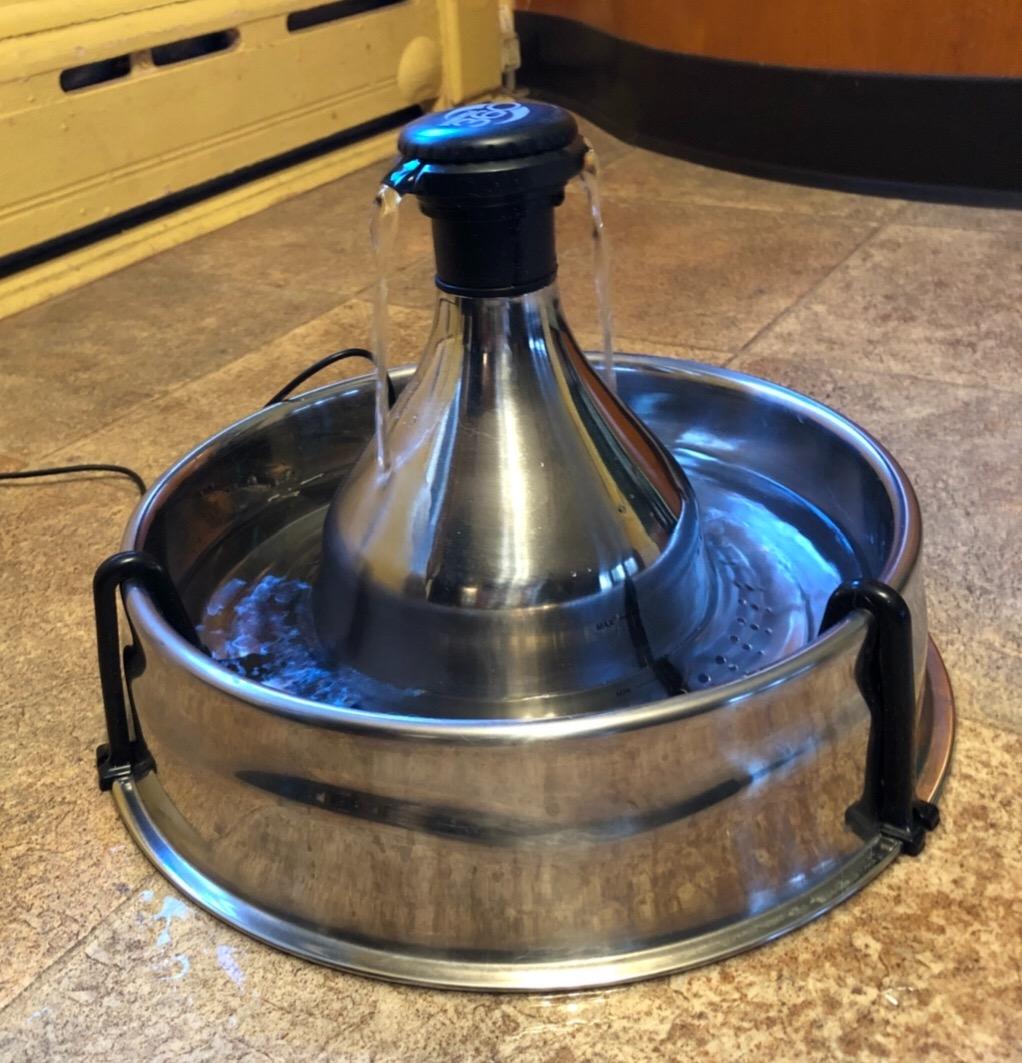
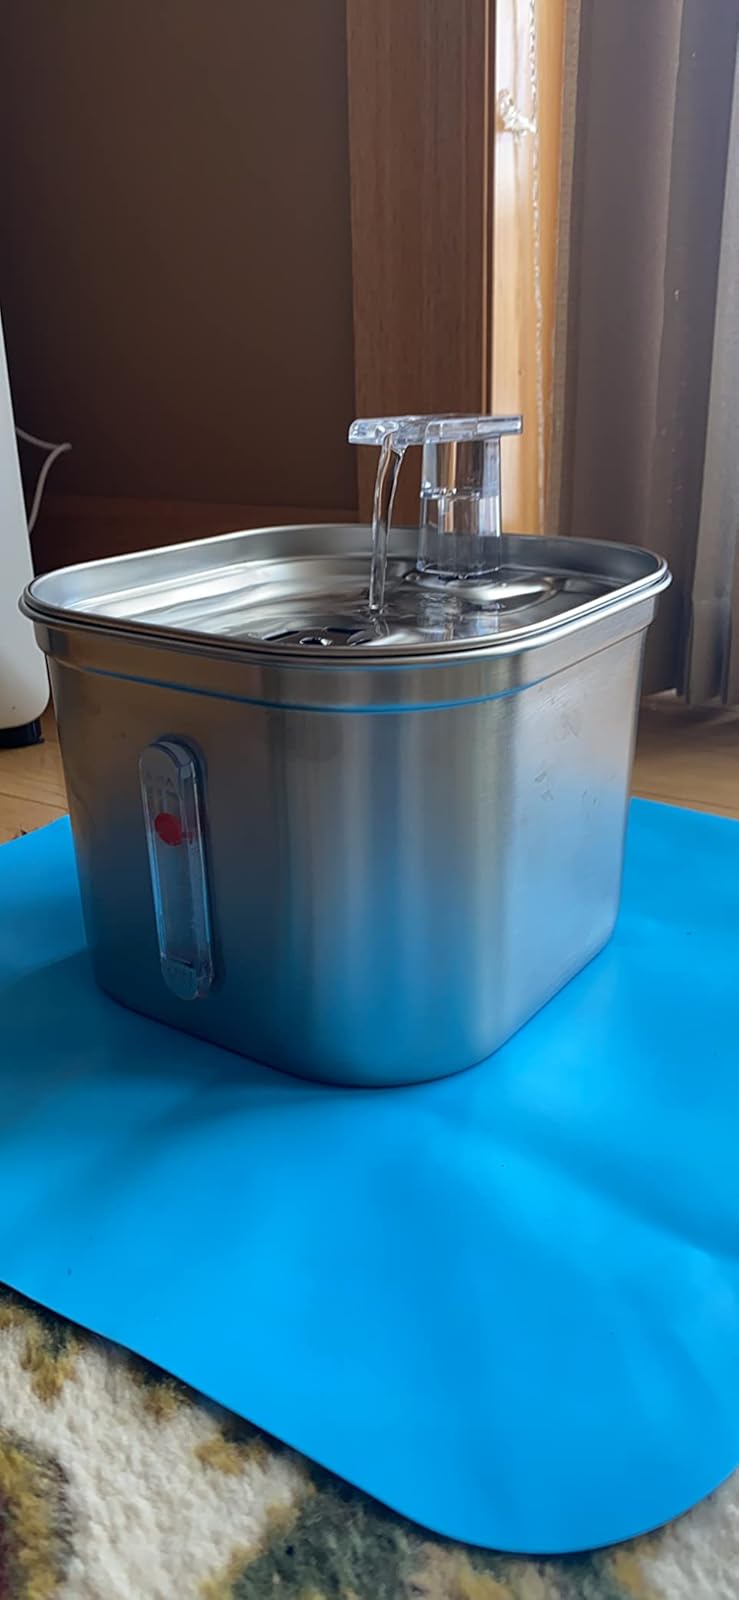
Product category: items_bowl
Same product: no